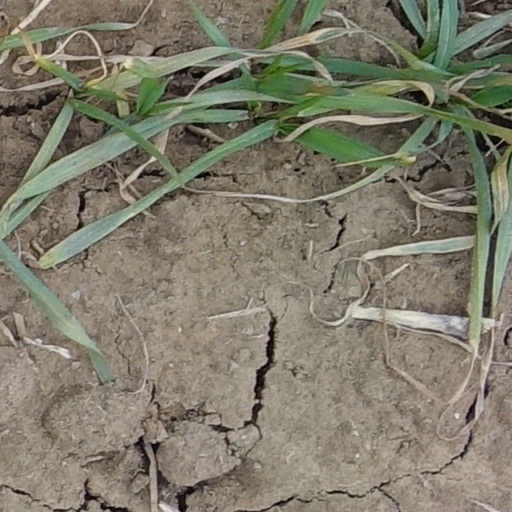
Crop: wheat